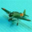
Label: airplane